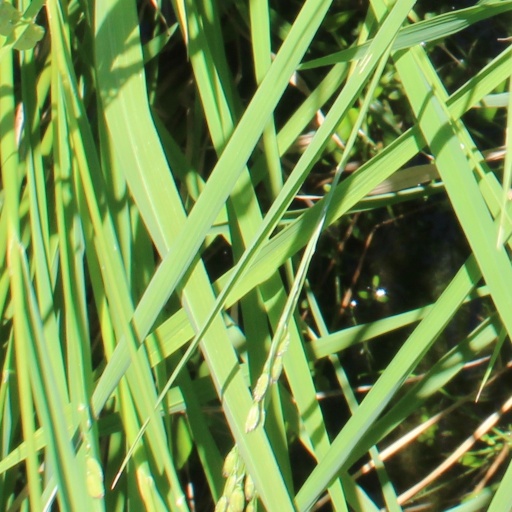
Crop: rice